Urraca López de Haro

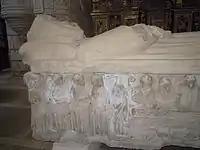

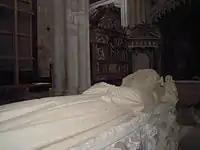

Queen Urraca was buried, dressed as a nun with her hands folded across her chest, in a stone sepulchre which was previously at the Monastery of Santa María la Real in Vileña, Burgos, that she had founded and is now in ruins. Her sarcophagus, currently at the Museo del Retablo in Burgos, bears the following inscription at her feet: (Doña Urraca, daughter of Count Lope Díaz, wife of King Fernando of León).